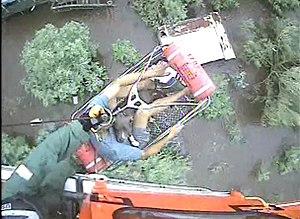
L’ouragan Barry est la deuxième tempête nommée et le premier ouragan de la saison cyclonique 2019 dans l'océan Atlantique nord. Il est issu d'une zone de nuages convectifs formant un mésovortex sur le Midwest américain le 4 juillet. Le système est entré sur le golfe du Mexique le 10 juillet et fut classé comme cyclone tropical potentiel plus tard dans la journée. Le lendemain, il fut reclassé tempête tropicale Barry. Le 13 juillet, il a atteint des vents soutenus sur une minute maximum de 120 km/h et une pression centrale minimale de 991 Hpa, devenant un ouragan de catégorie 1 dans l’échelle de Saffir-Simpson.